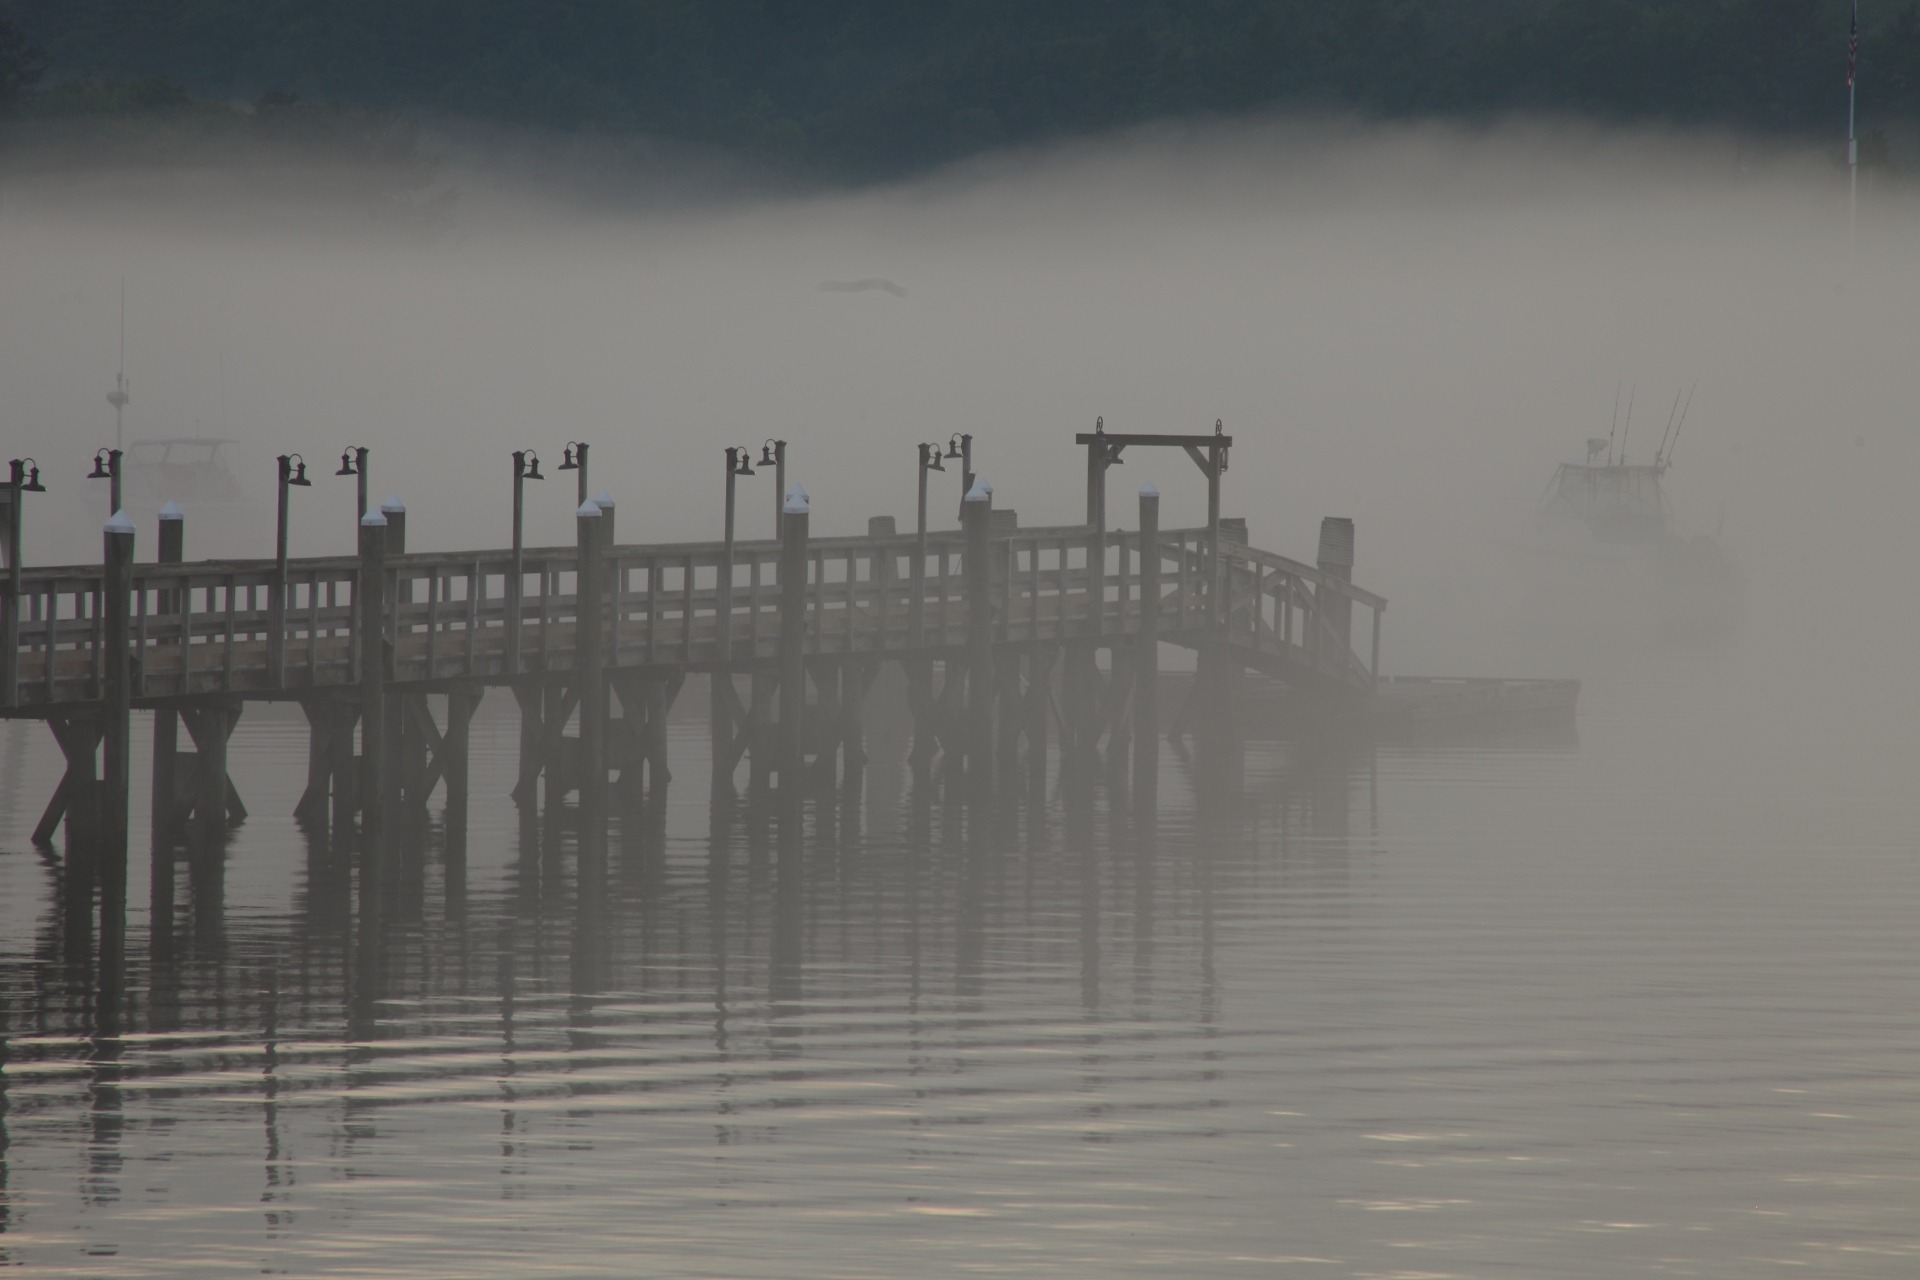
sea, coast, water, dock, fog, mist, boat, lake, pier, river, foggy, weather, haze, harbor, gray, harbour, port, grey, seacoast, misty, peer, atmospheric phenomenon